Richard Westmacott

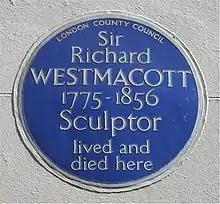
Blue plaque at 14 South Audley Street, London

Westmacott's other church monuments include those to Lt. General Christopher Jeaffreson (died 1824) in St.Mary's Church in Dullingham; to Commander Charles Cotton (died 1828) at St. Mary's Church in Madingley; to William Pemberton (died 1828) at St Margaret's Church in Newton, South Cambridgeshire; to Sir George Warren (died 1801) at St. Mary's Church, Stockport in Greater Manchester, depicting a standing female figure by an urn on a pillar; to Rev. Charles Prescott (died 1820), in St. Mary's Church, Stockport, showing a seated effigy and to Mary Henson (died 1805) in Bainton parish church, showing a seated figure against an urn. A bust of David Garrick by Westmacott is in Lichfield Cathedral.